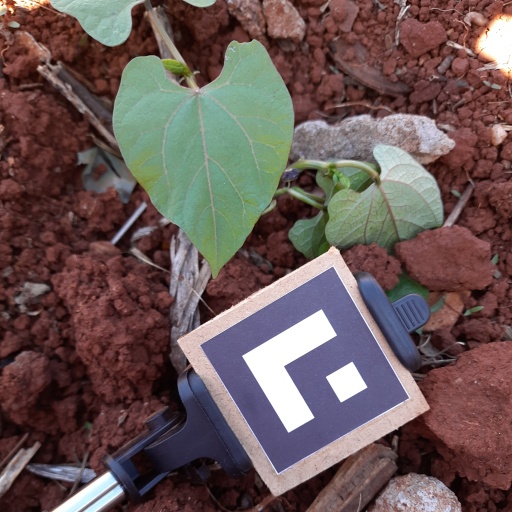
Observations: wavy surface, eating holes in the edge, under shade